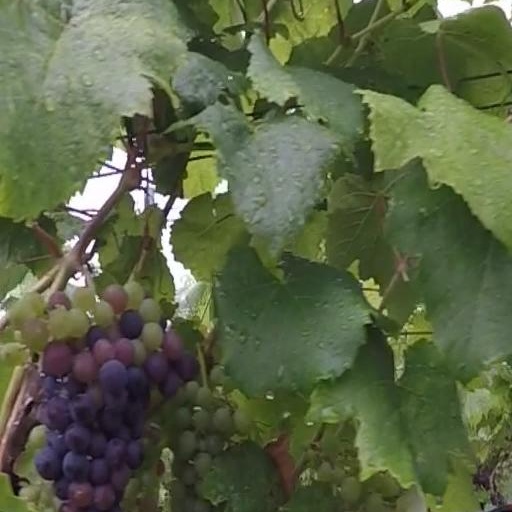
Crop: grape